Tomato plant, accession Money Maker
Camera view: horizontal (90 deg, fisheye); turntable rotation: 270 degrees
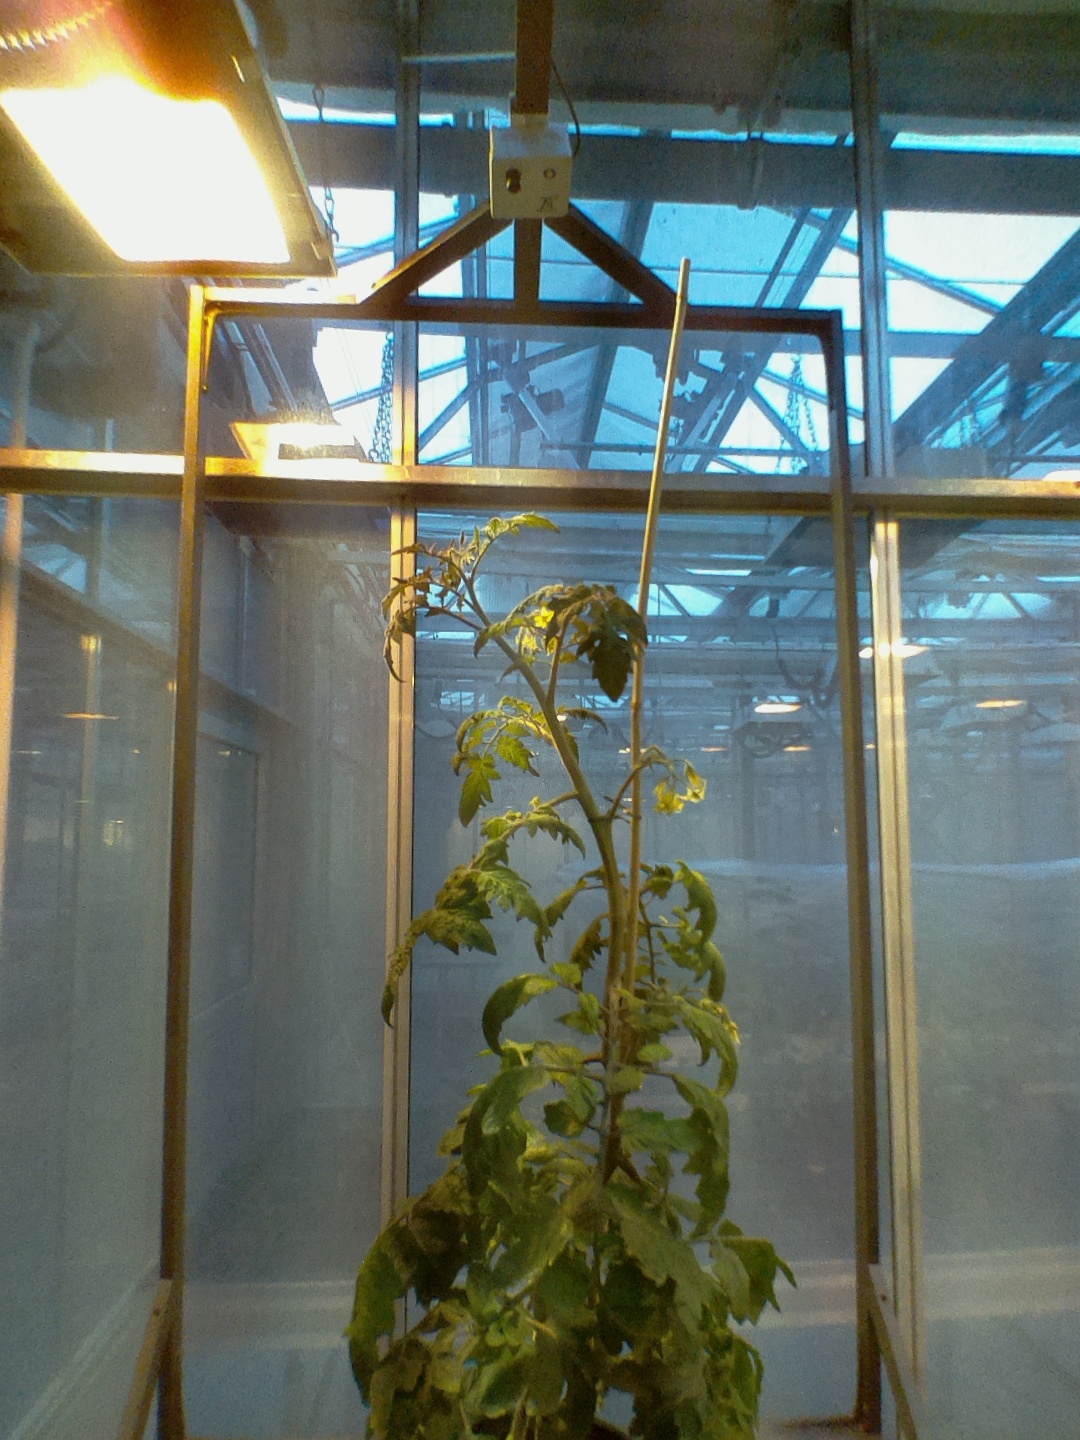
BBCH growth stage 71: 10%-20% of final fruit size